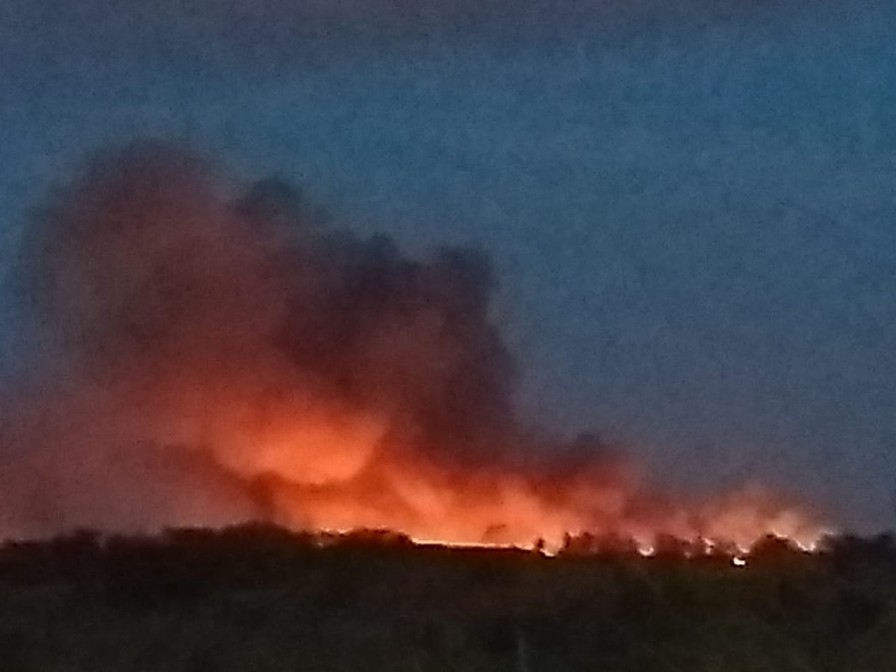
Fire: yes
Smoke: yes